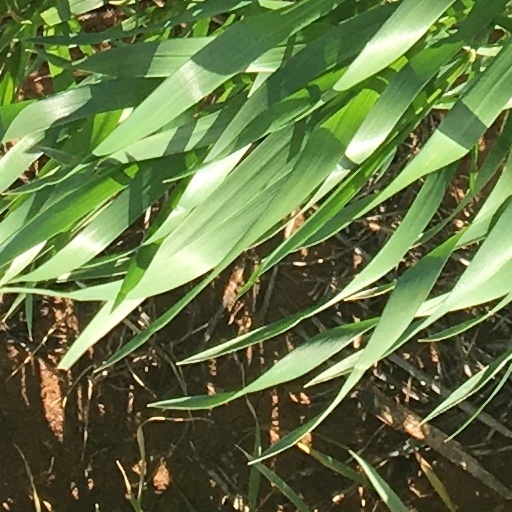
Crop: wheat